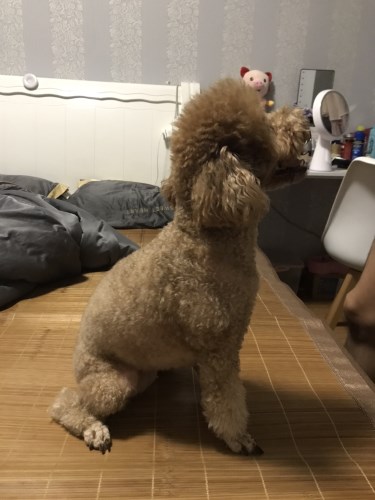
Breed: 2925-n000114-toy_poodle